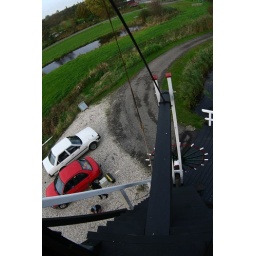
This is the view from sitting in the tower part of the windmill. Nicely stretched road by the Zenitar fish eye